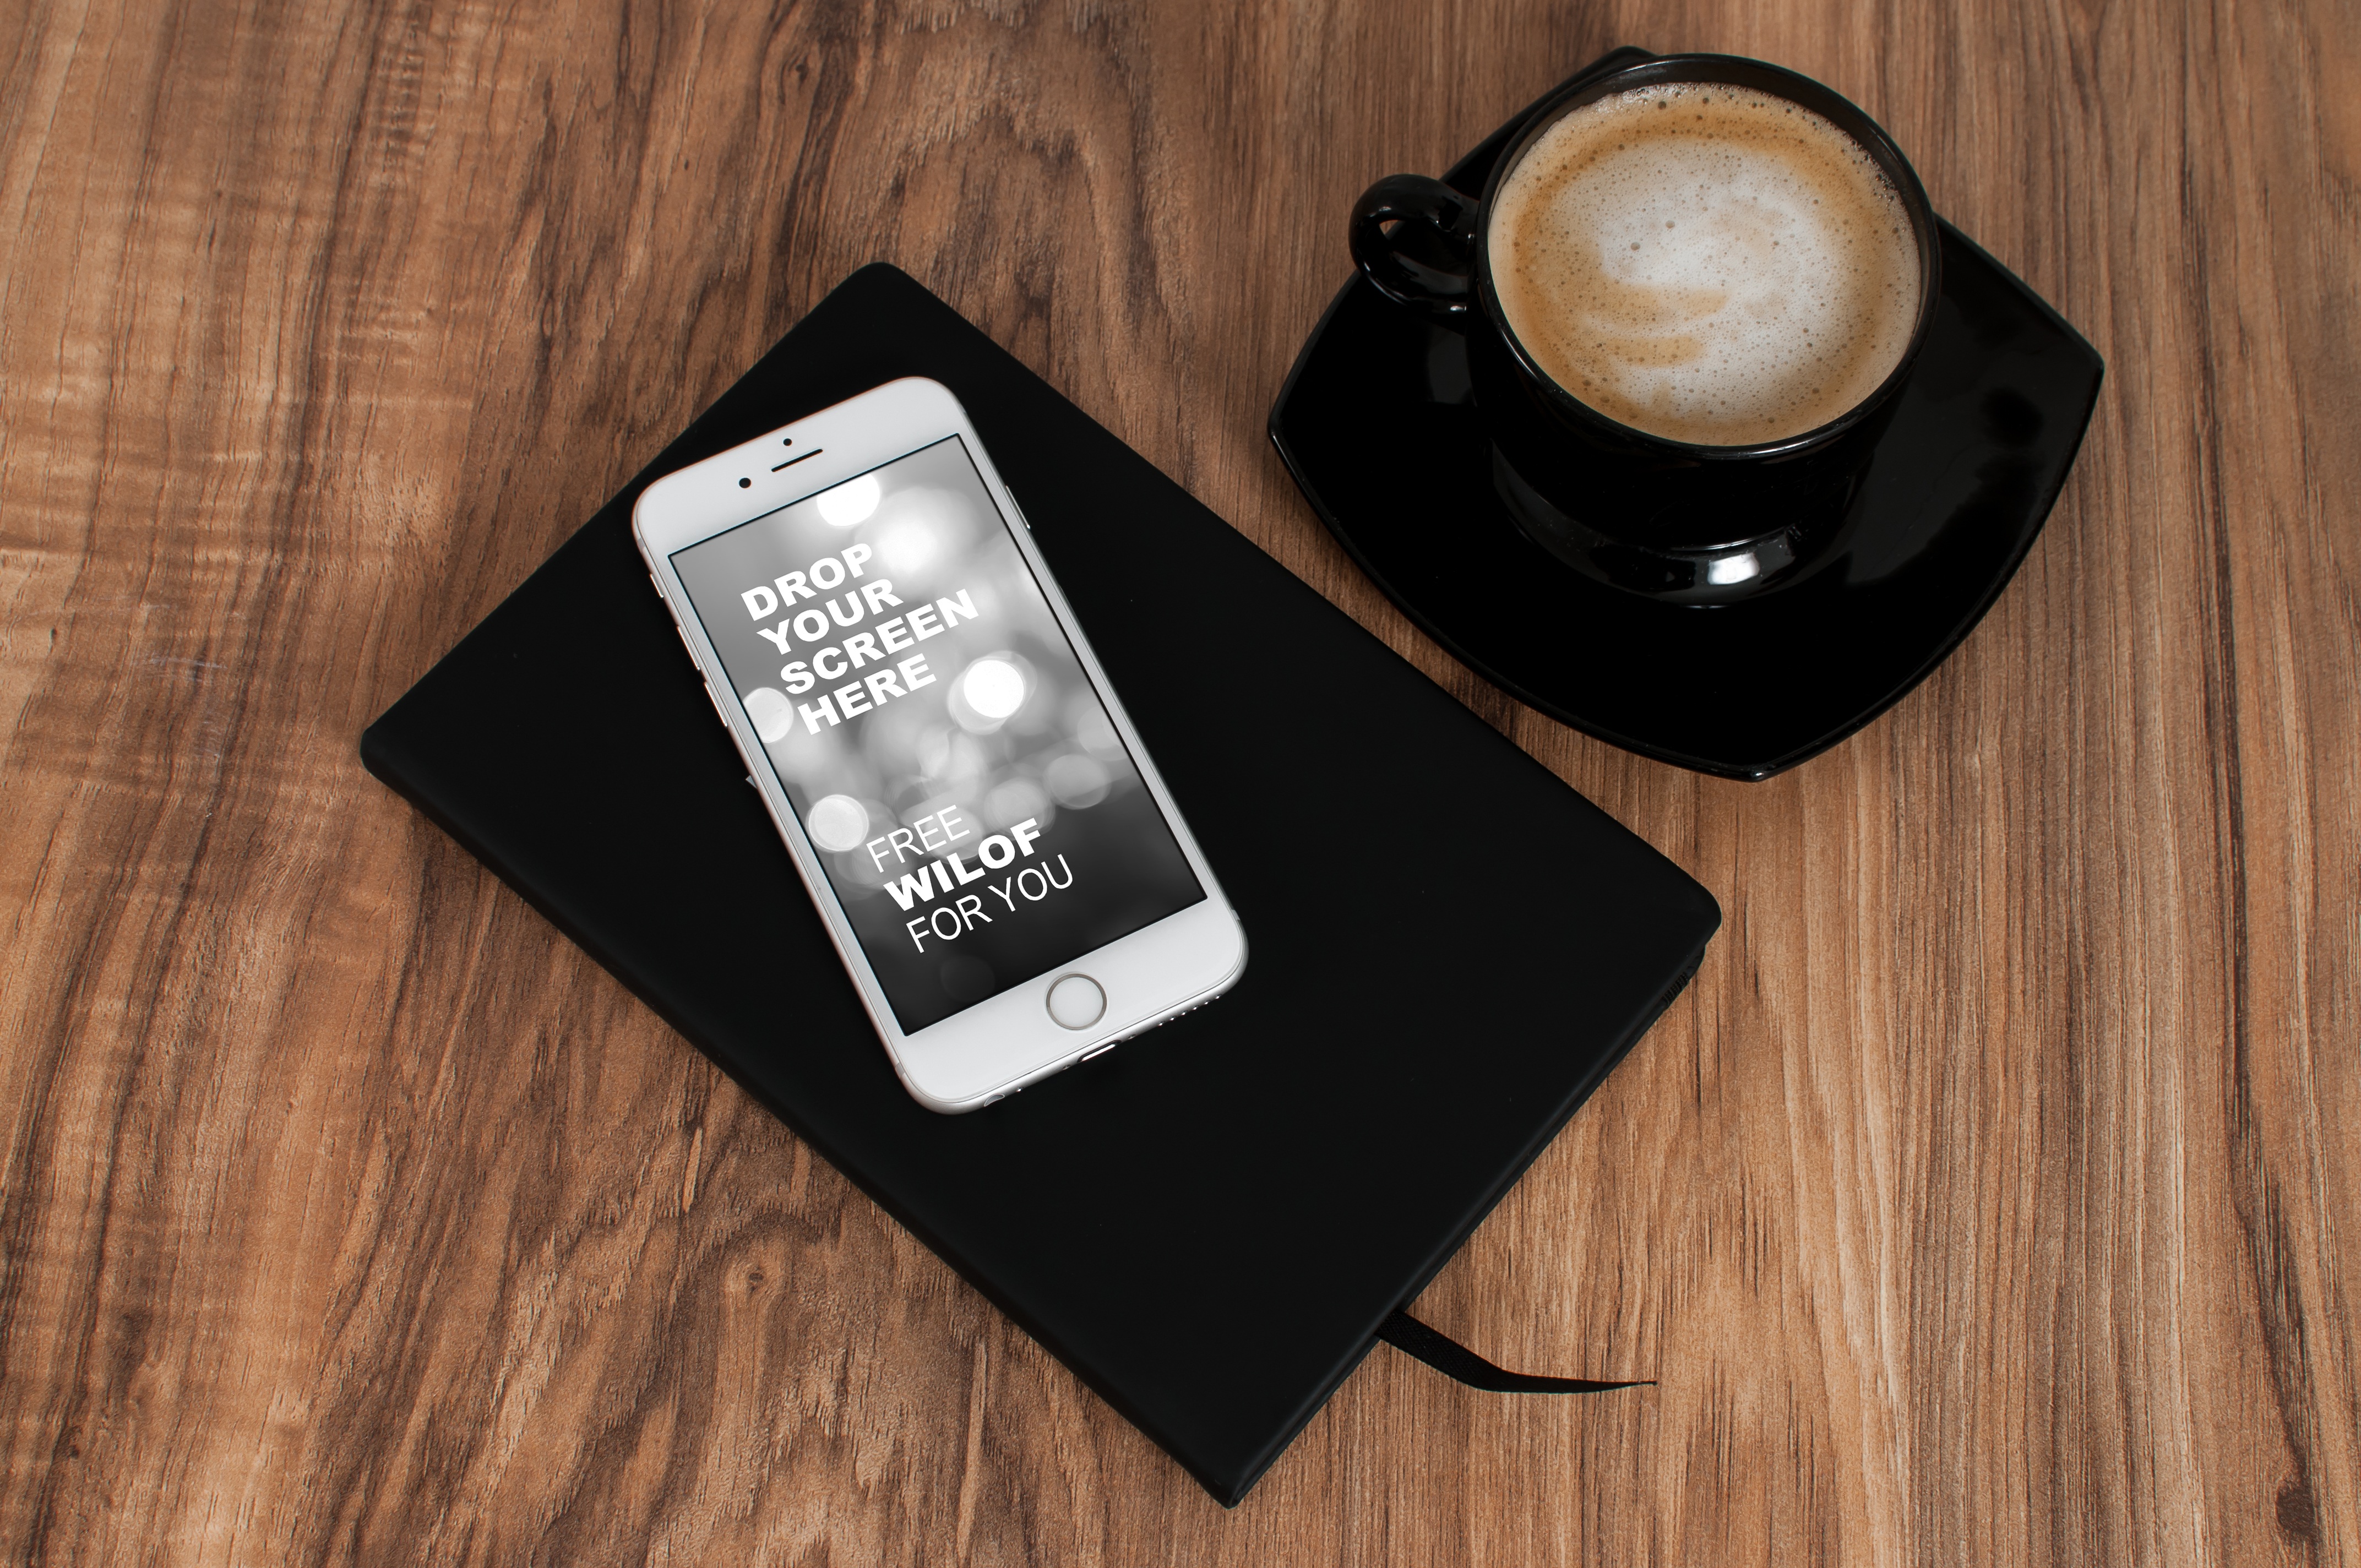
iphone, mobile, apple, coffee, ipad, cup, tablet, phone, drink, brand, iphone 6, eye, organ, app, mockup